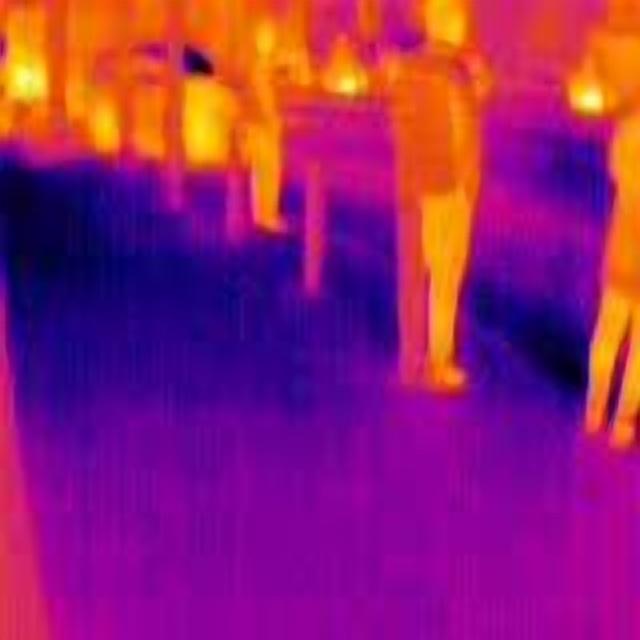
Detected objects:
label: person
label: person
label: person